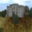
Label: castle